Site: brandenburg
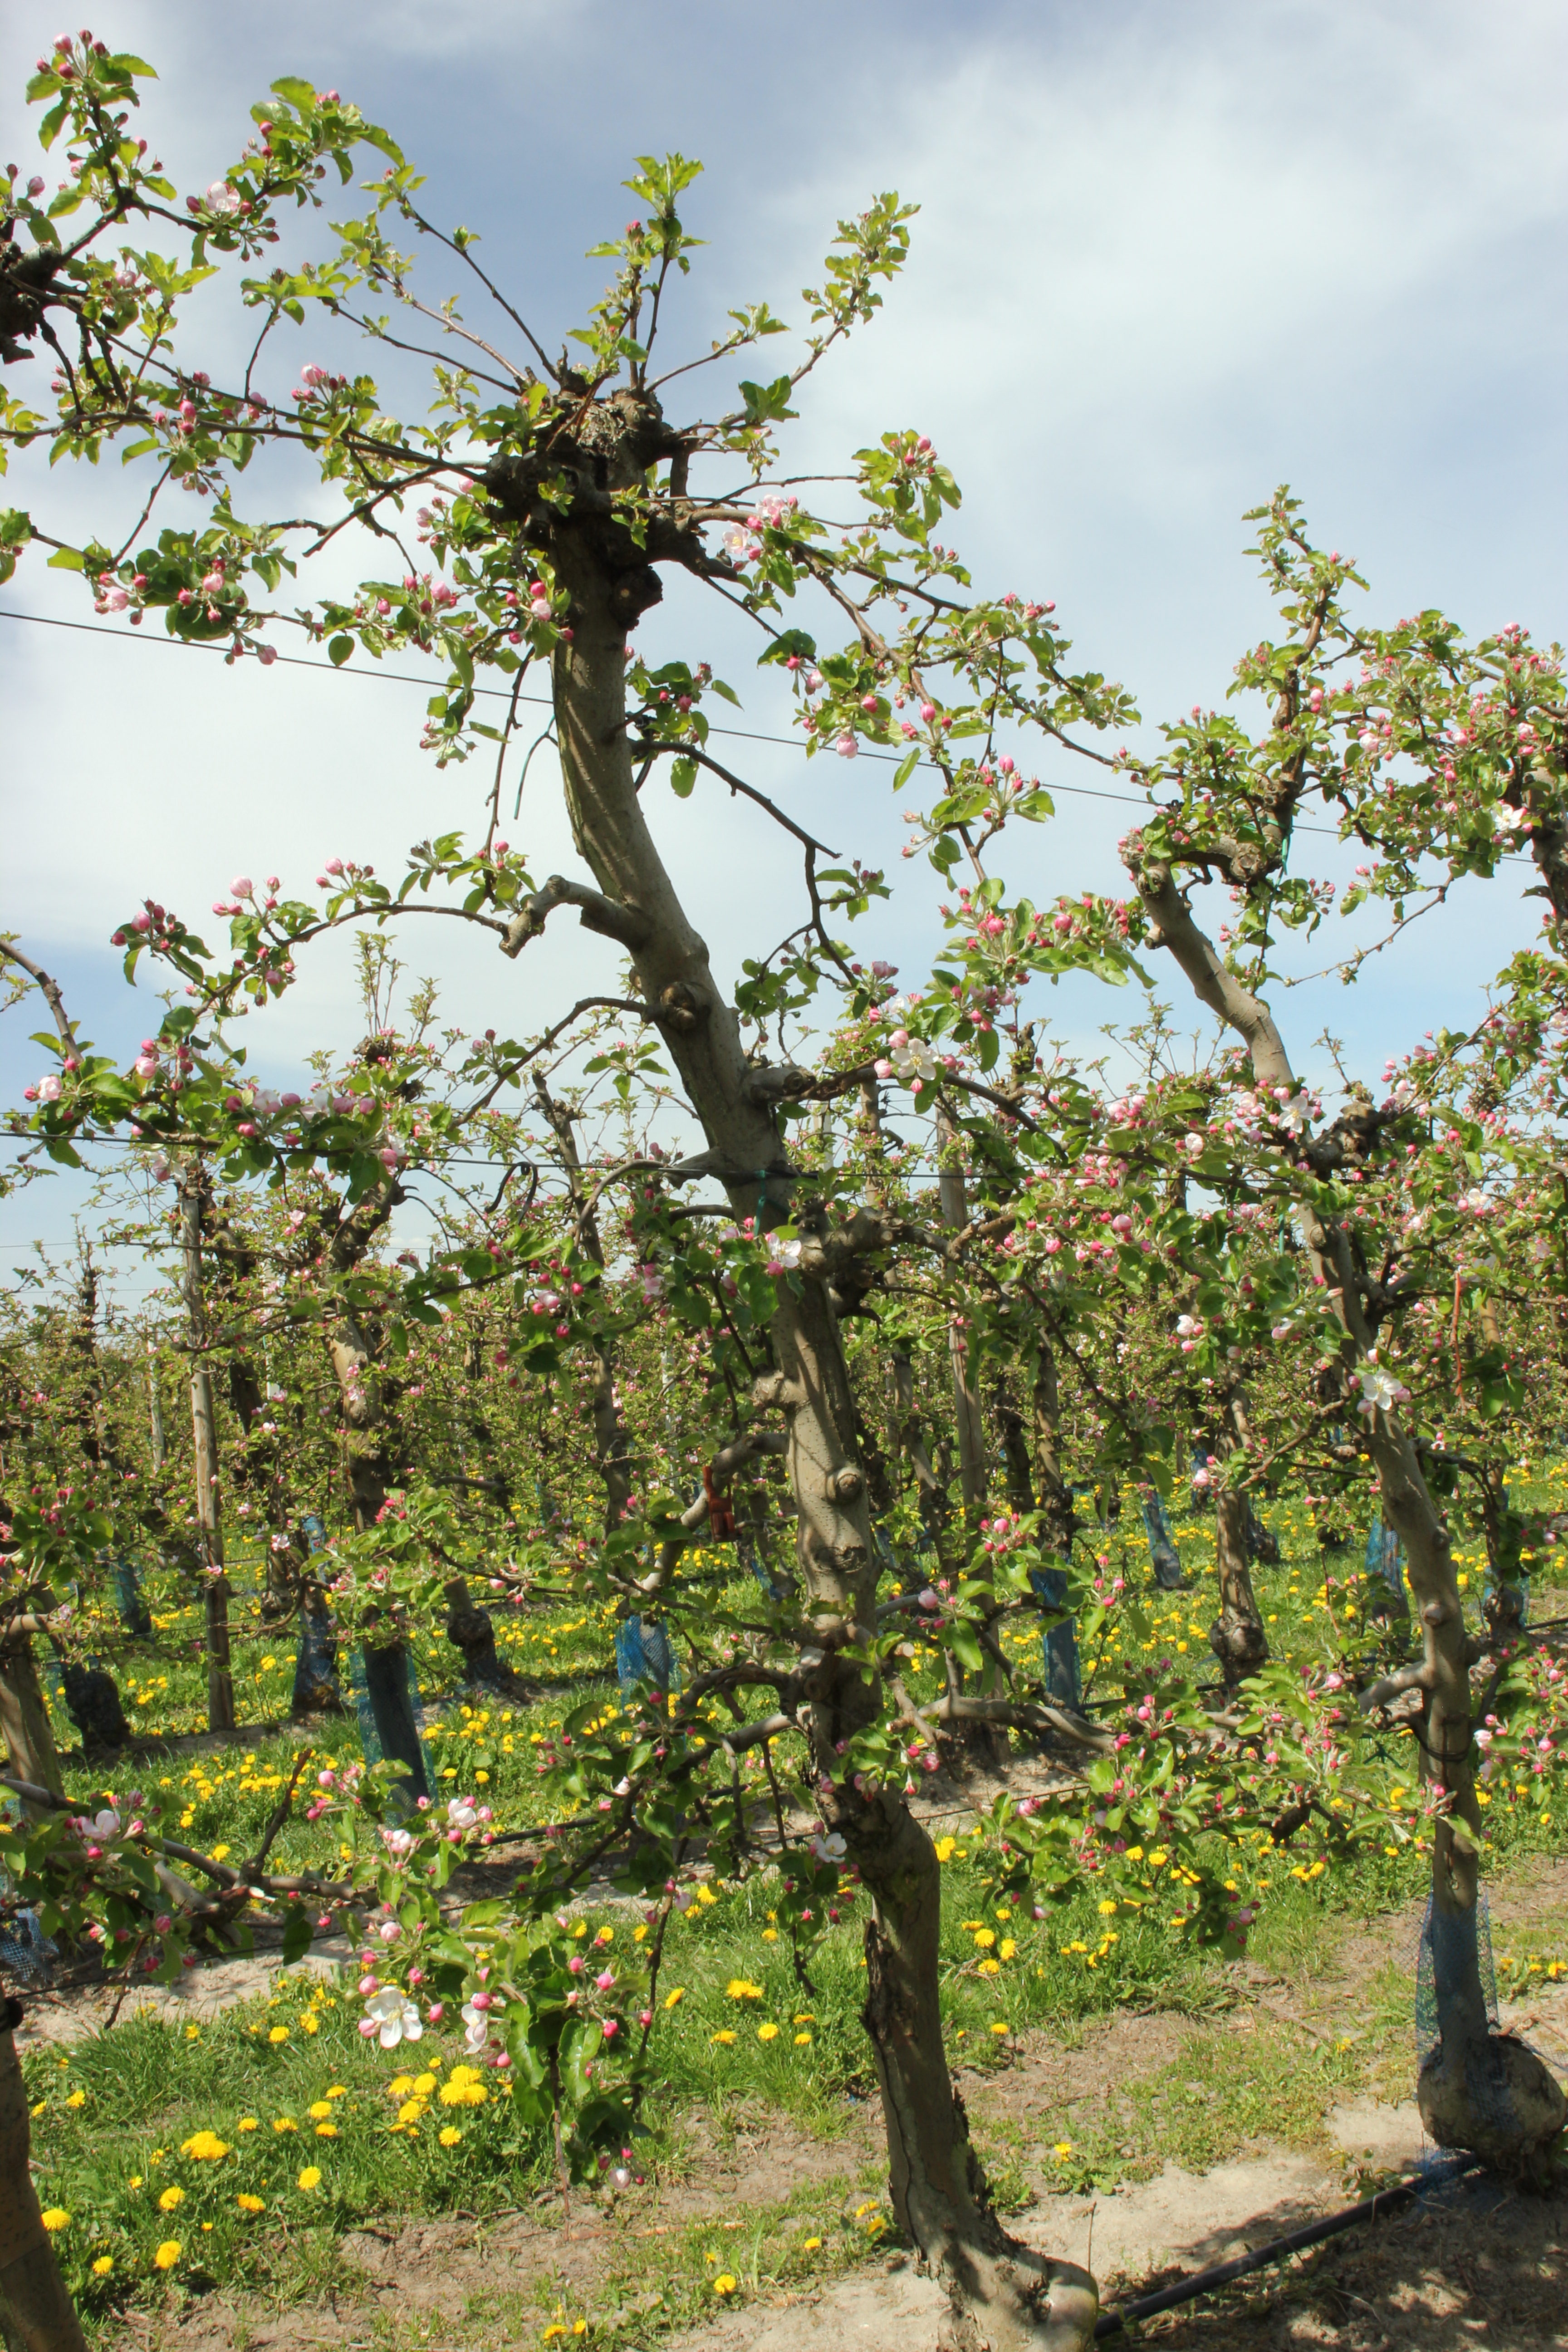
Growth stage (BBCH 57): Inflorescence emergence